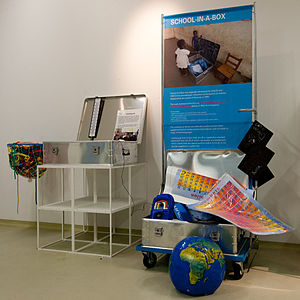
UNICEF / Uddannelse af piger
UNICEF School in a box indeholder grundlæggende materialer til 1 lærer og 80 elever
UNICEF blev oprettet af Forenede Nationer efter 2. Verdenskrig den 11. december, 1946. Mange børn sultede og led på anden måde efter fem års krig, og UNICEF fik til opgave at hjælpe dem. Lige siden har organisationen arbejdet med nødhjælp, katastrofehjælp og udviklingshjælp i hele verden, specielt hjælp til børn. Navnet blev forkortet fra United Nations International Children's Emergency Fund til den nuværende form i 1953, det kendte akronym stammer fra det gamle navn. Organisationens hovedkvarter ligger i New York. Store kontorer ligger endvidere i Genève og Tokyo og et verdenslager i København. Ann Veneman er generaldirektør for organisationen. UNICEF har ca. 7000 medarbejdere fordelt i 157 forskellige lande verden over. Ca. 85 % af medarbejderne arbejder i felten for UNICEF. I 1965 fik UNICEF Nobels Fredspris.